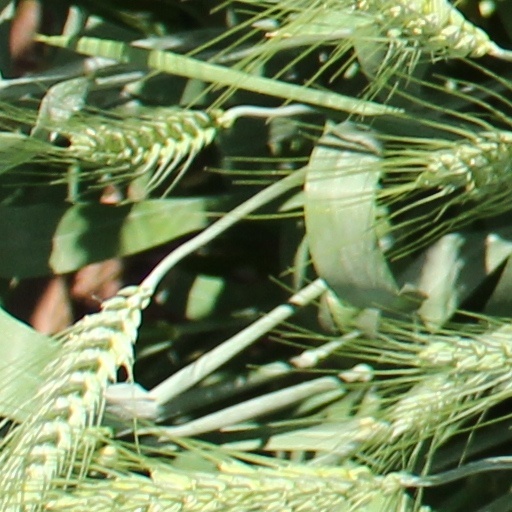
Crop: wheat